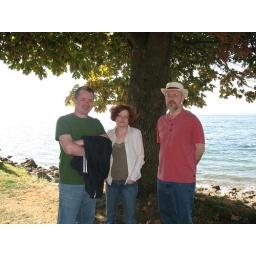
Taken in front of a tree at Boulevard Park. The water in the background is Bellingham Bay, part of the Pacific Ocean.